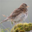
Label: bird